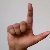
The image shows a hand gesture representing the letter 'L' in Indian Sign Language.